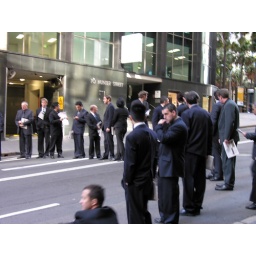
Men in suits in Sydney street during shooting of television commercial.